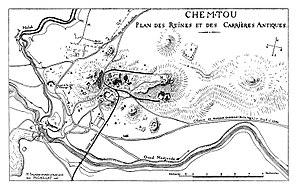
Chemtou ou Chimtou est un site antique du Nord-Ouest de la Tunisie où se trouvent les ruines de Simitthu, cité rattachée à la province d'Afrique proconsulaire à l'époque romaine.